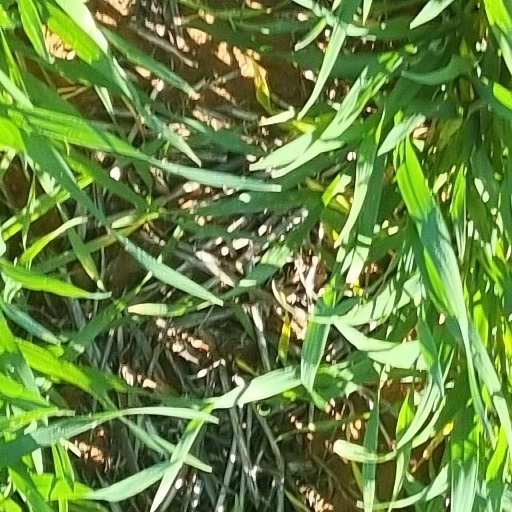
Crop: wheat